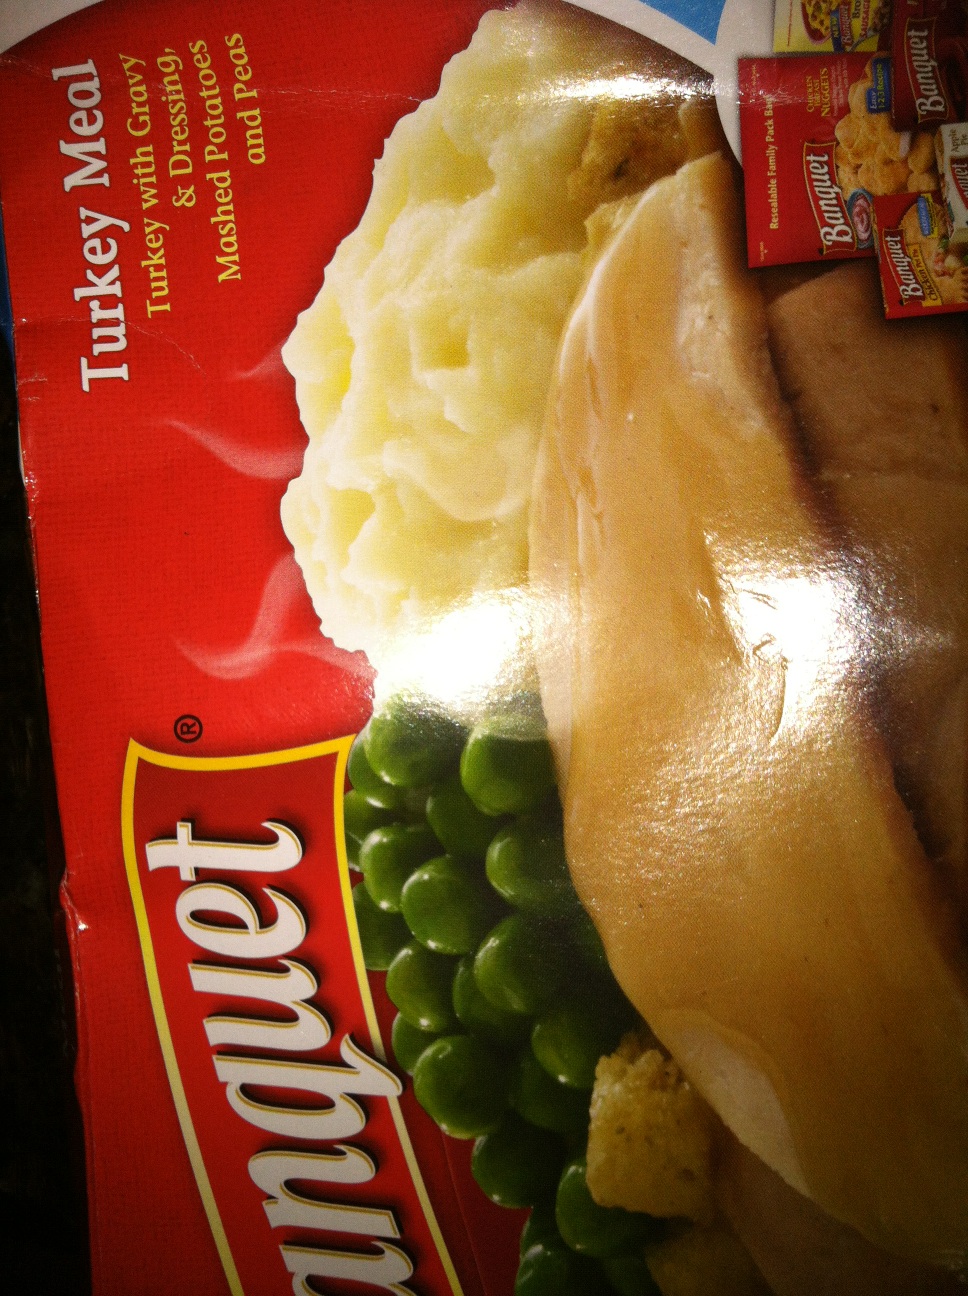Question: How long do I have to leave this in the oven for?
Answer: unanswerable